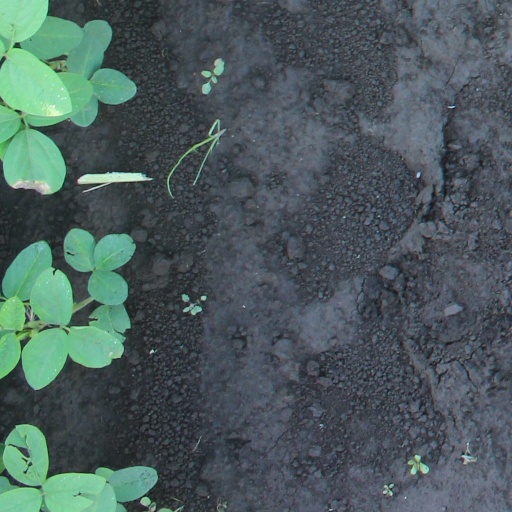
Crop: soybean